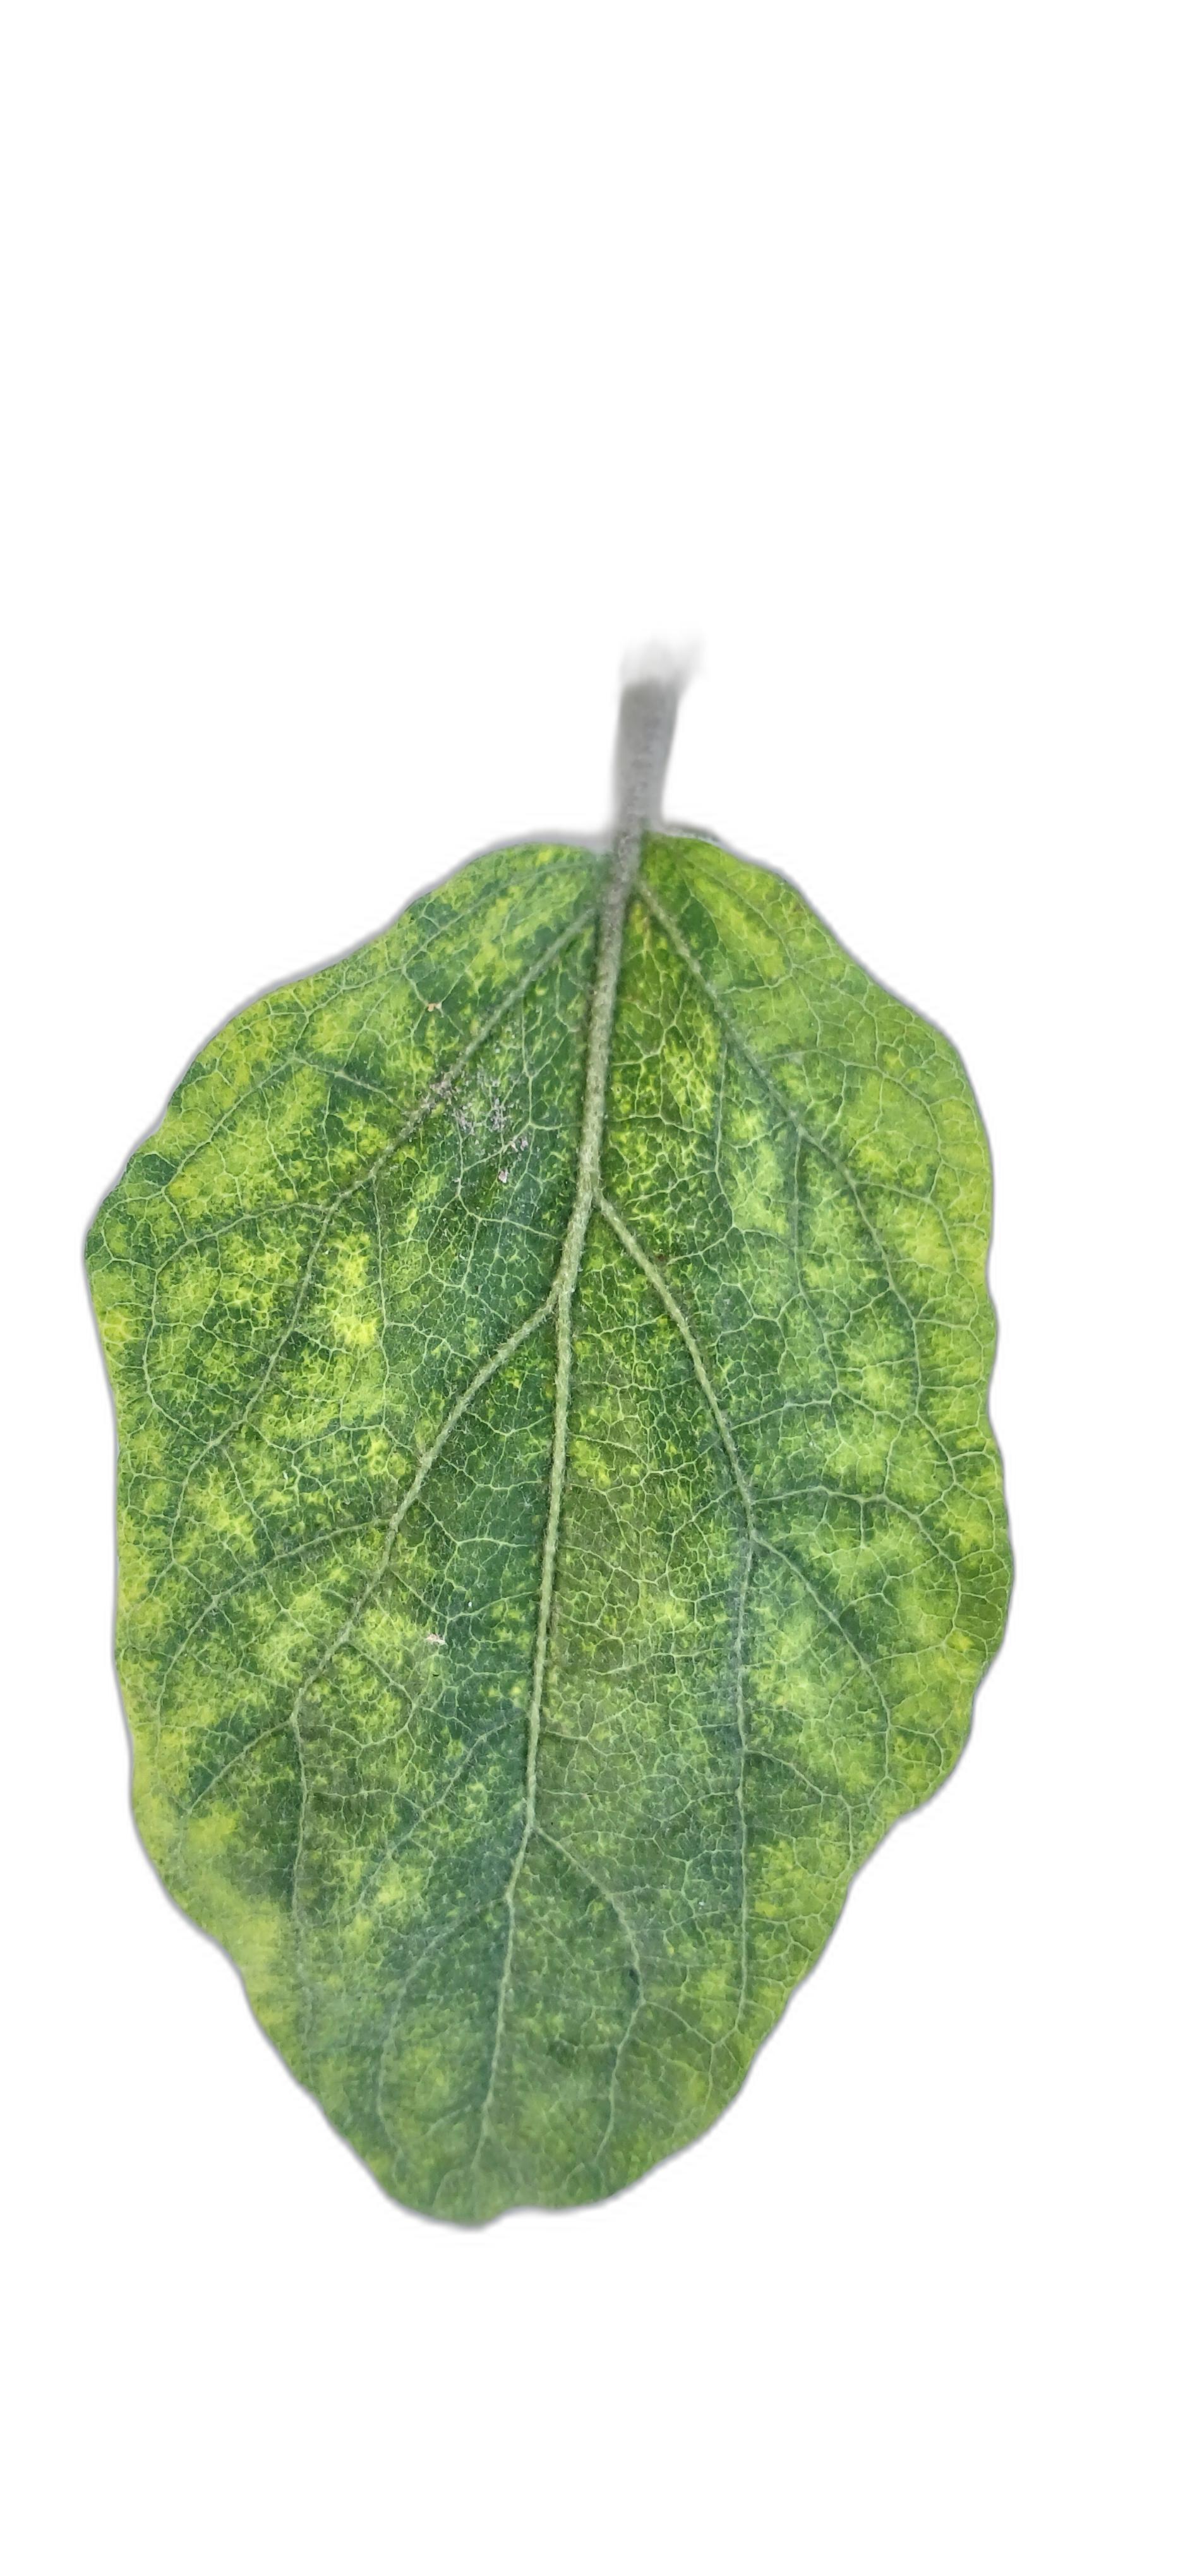
Label: Mosaic Virus Disease